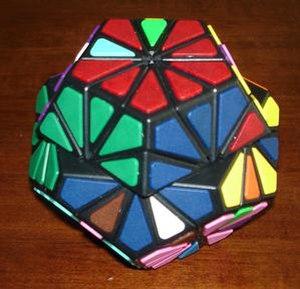
Le Pyraminx Crystal est un puzzle dodécaédrique proche du Rubik's cube et du Megaminx. Il est fabriqué et vendu par Uwe Mèffert dans ses magasins depuis 2008.